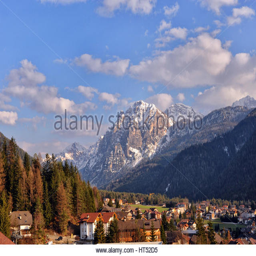
landscape of mountains in summer with a typical village and meadows